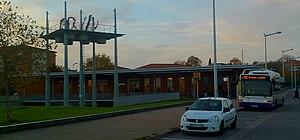
Bâtiment de la station de métro Argoulets à Toulouse
Argoulets est une station de la ligne A du métro de Toulouse, située dans le nord-est de la ville, au niveau du quartier des Argoulets.